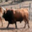
Label: cattle